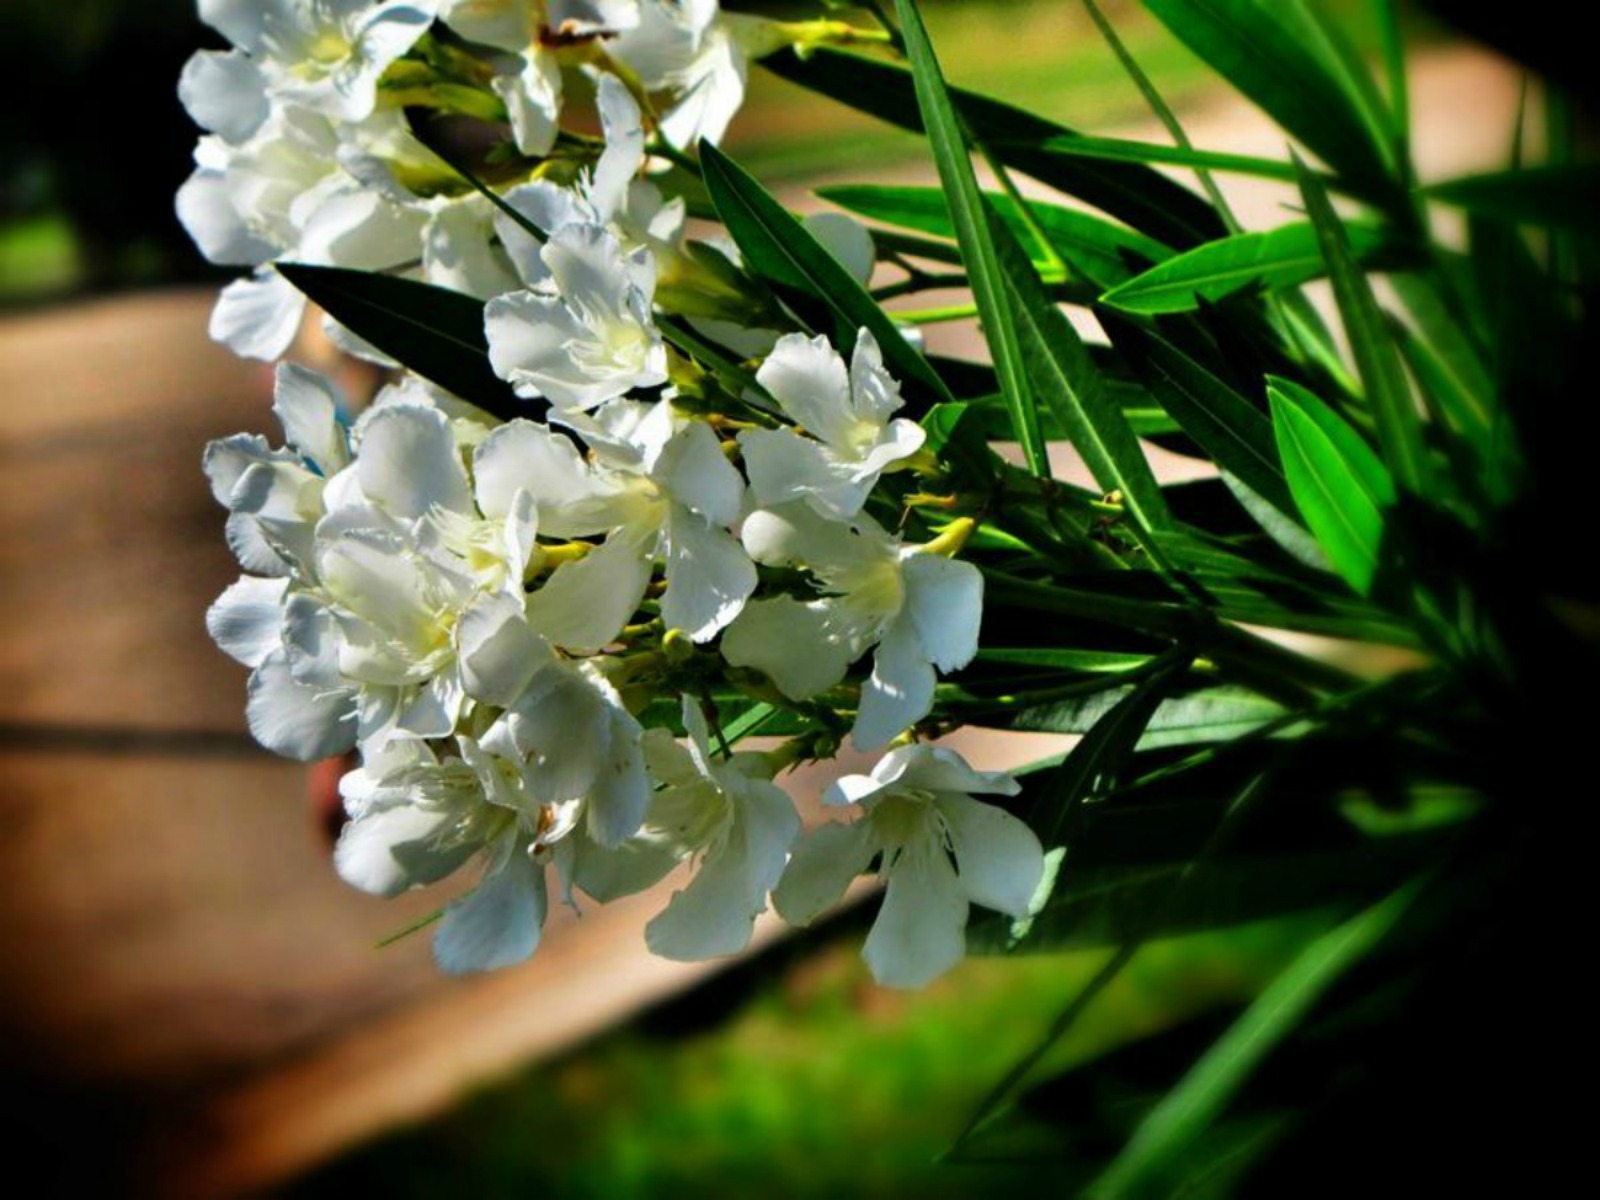
tree, nature, grass, branch, blossom, plant, white, stem, leaf, flower, petal, bloom, floral, environment, spring, green, herb, natural, botany, agriculture, flora, botanical, wildflower, close up, outdoors, vegetation, shrub, horticulture, organic, macro photography, flowering plant, land plant